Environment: real
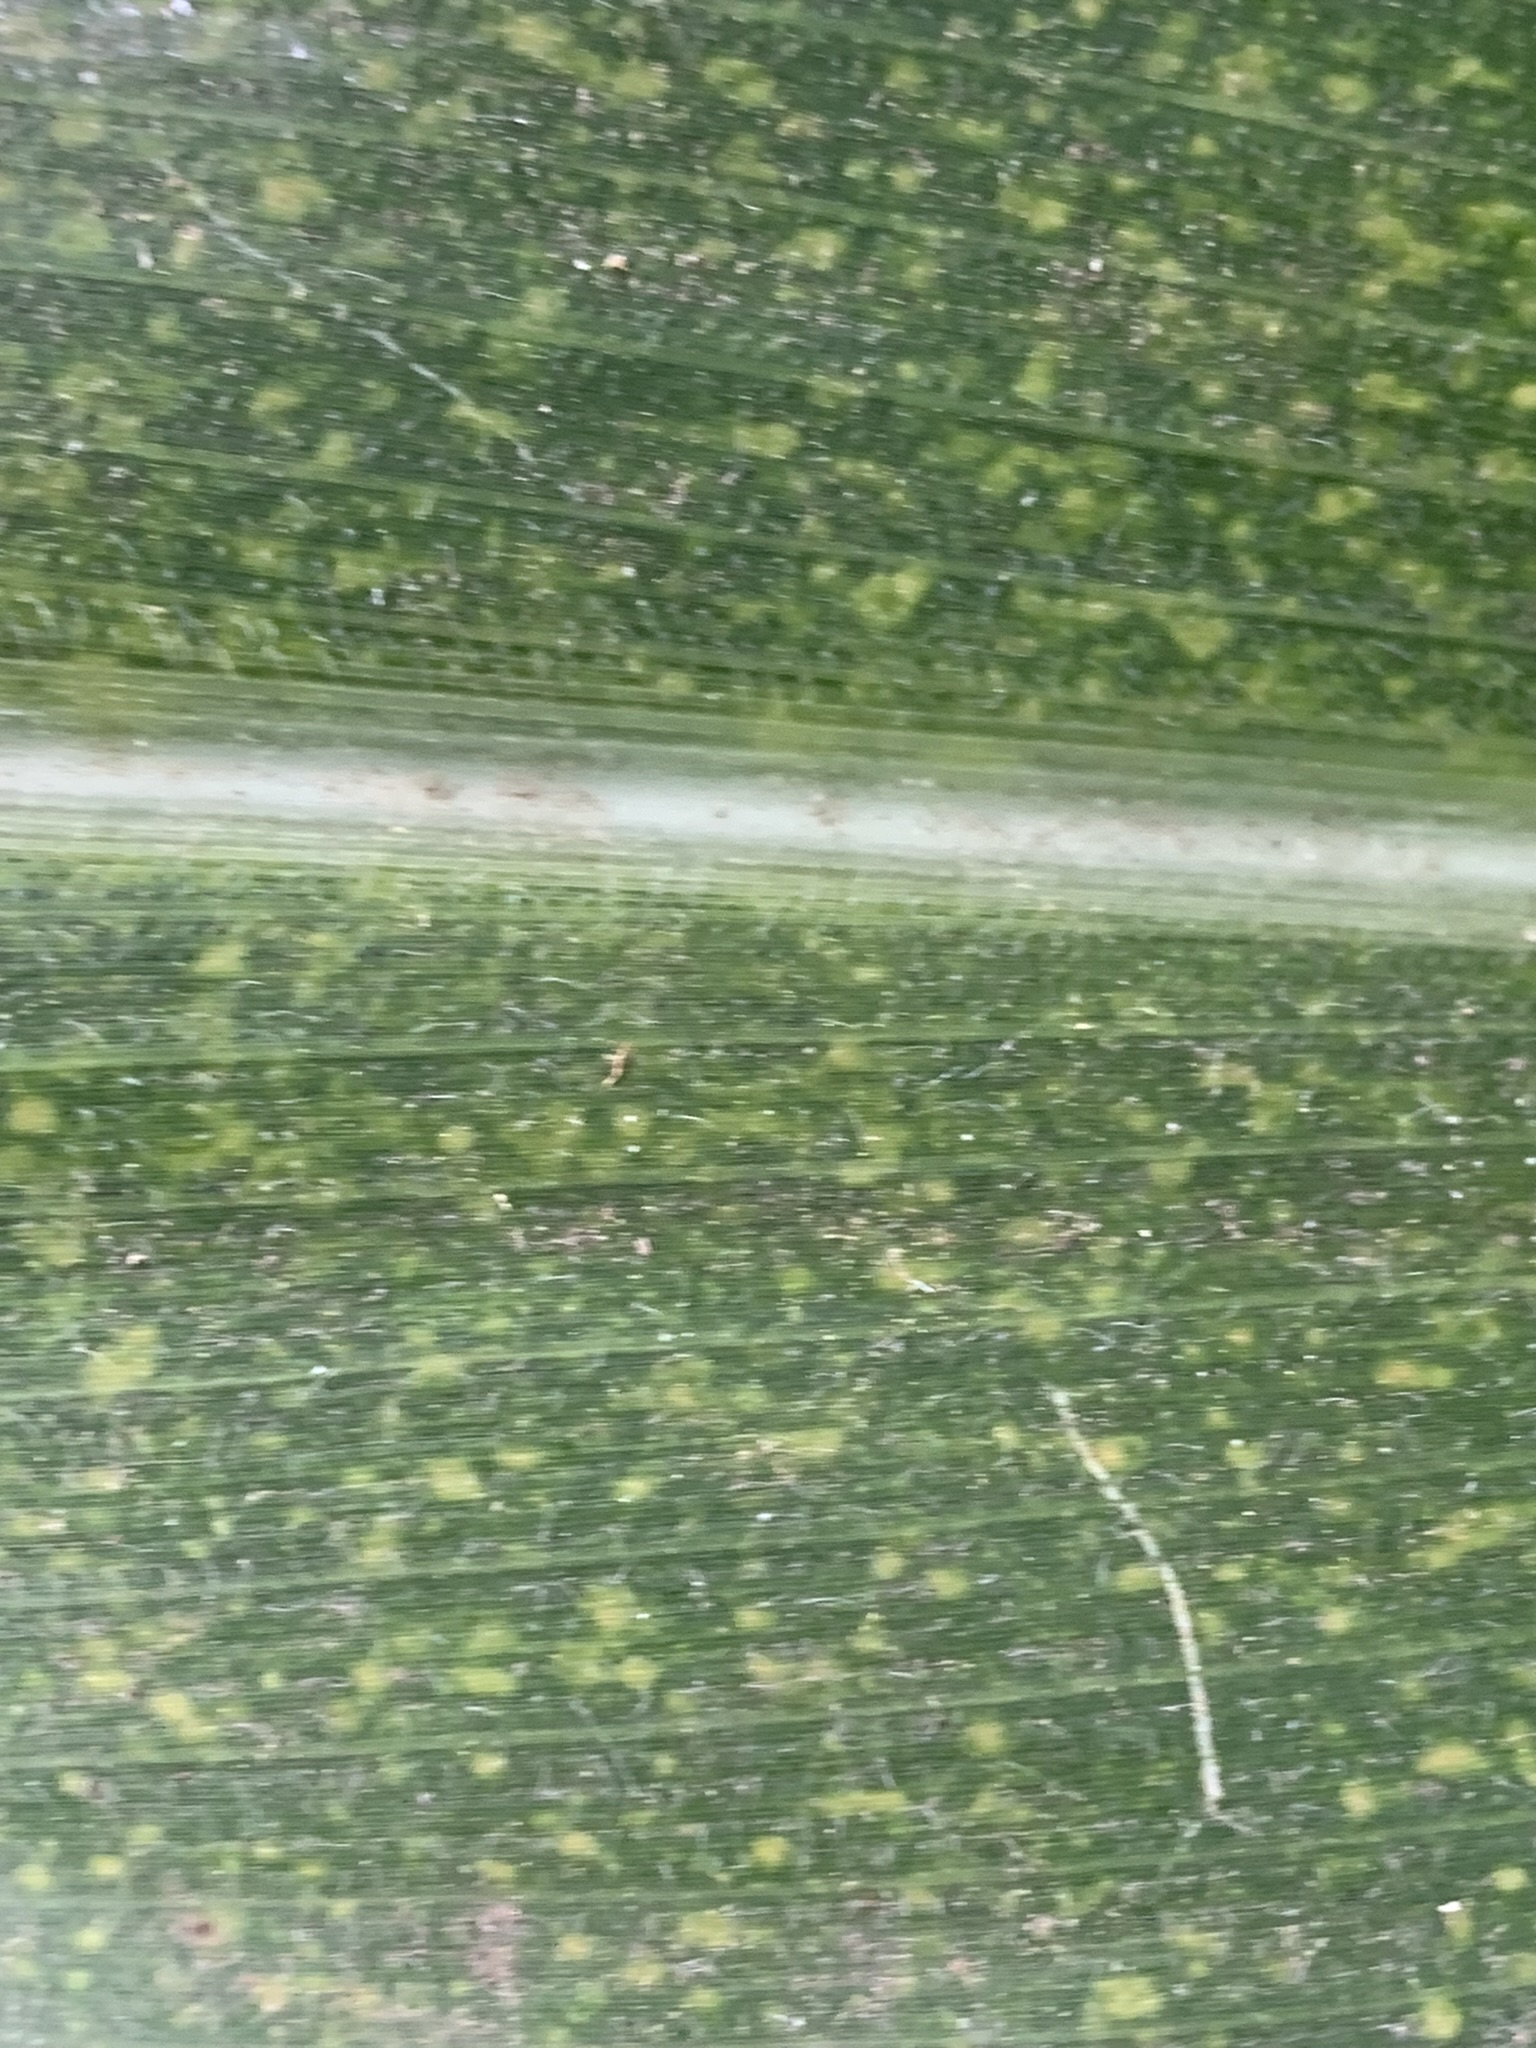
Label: lethal_necrosis